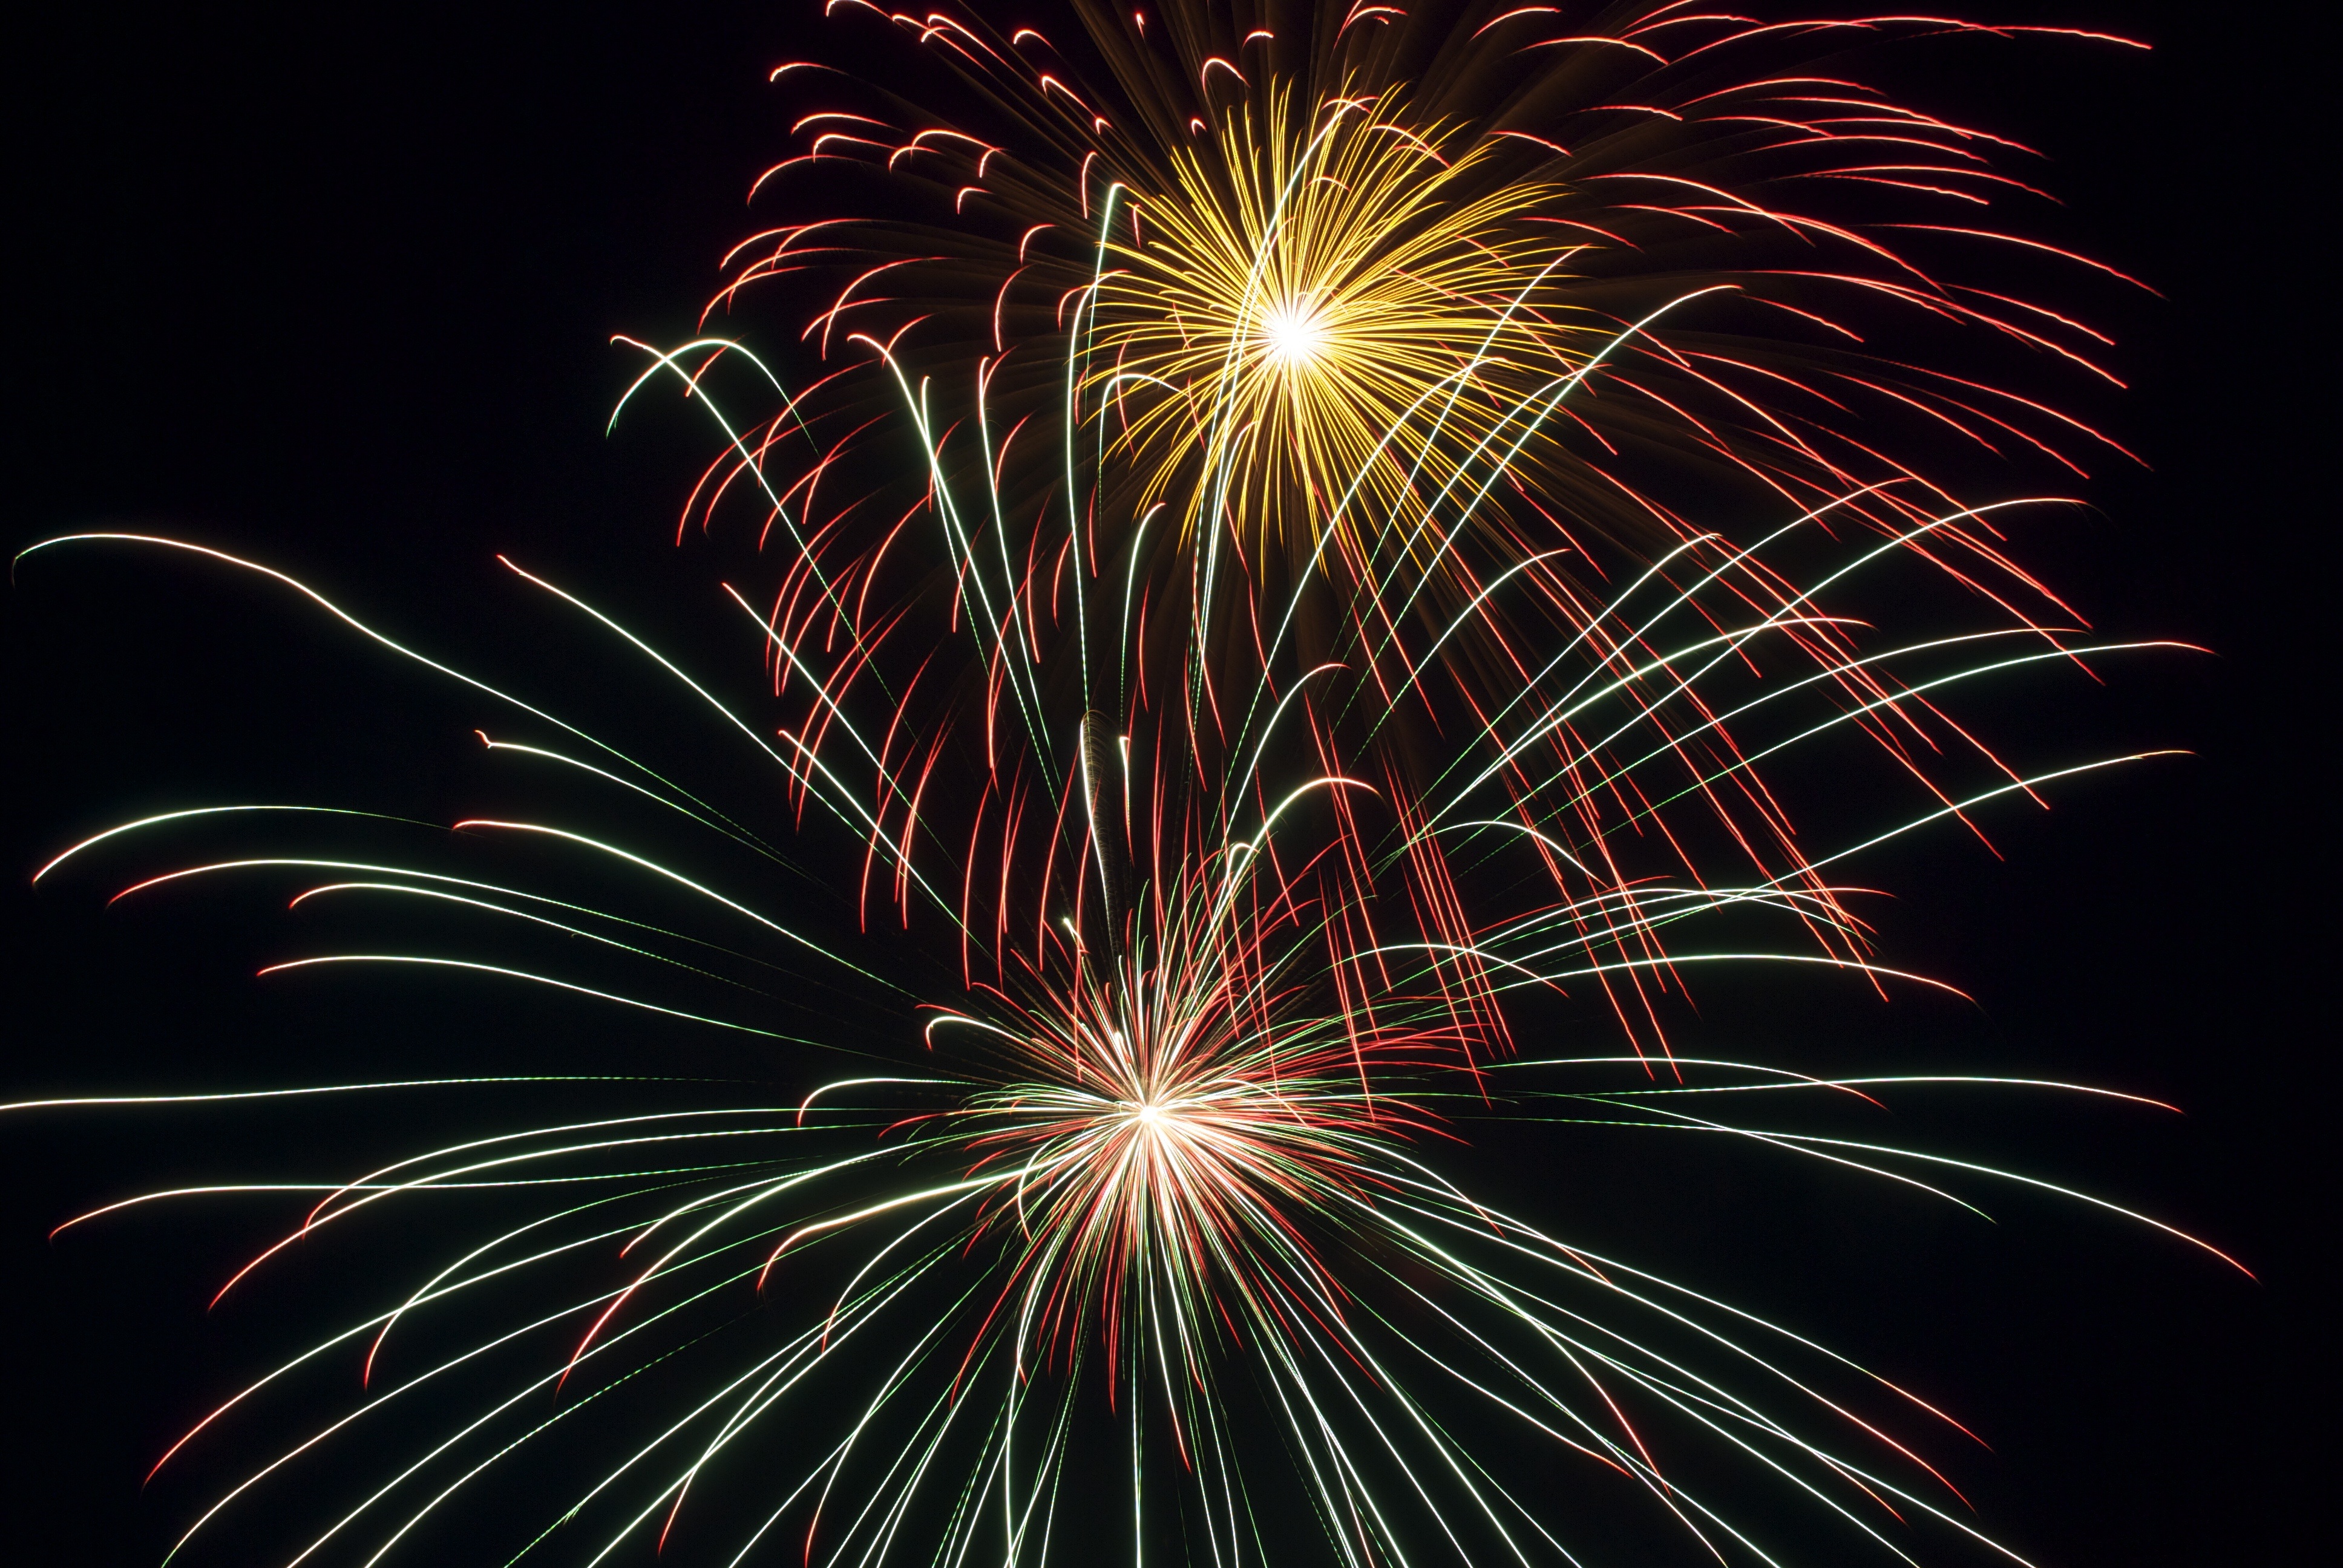
recreation, celebration, explosion, celebrate, fireworks, illustration, holidays, event, outdoor recreation